522

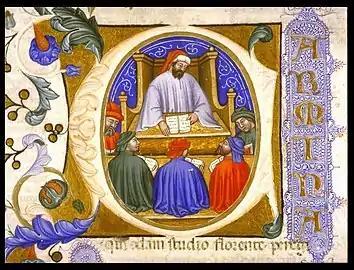
Boethius teaching his students (initial of 1385)

Year 522 (DXXII) was a common year starting on Saturday of the Julian calendar. At the time, it was known as the Year of the Consulship of Symmachus and Boethius (or, less frequently, year 1275 "Ab urbe condita"). The denomination 522 for this year has been used since the early medieval period, when the Anno Domini calendar era became the prevalent method in Europe for naming years.